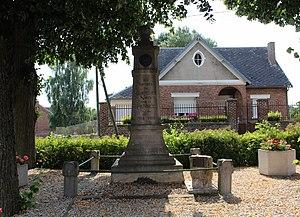
Le monument aux Morts.
Gonnelieu est une commune française située dans le département du Nord, en région Hauts-de-France.